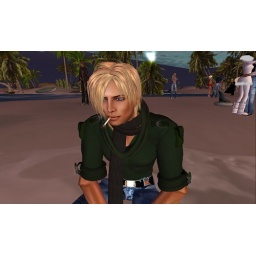
On the beach listening to a guitar concert tonight (live) by Joaquin Gustav!